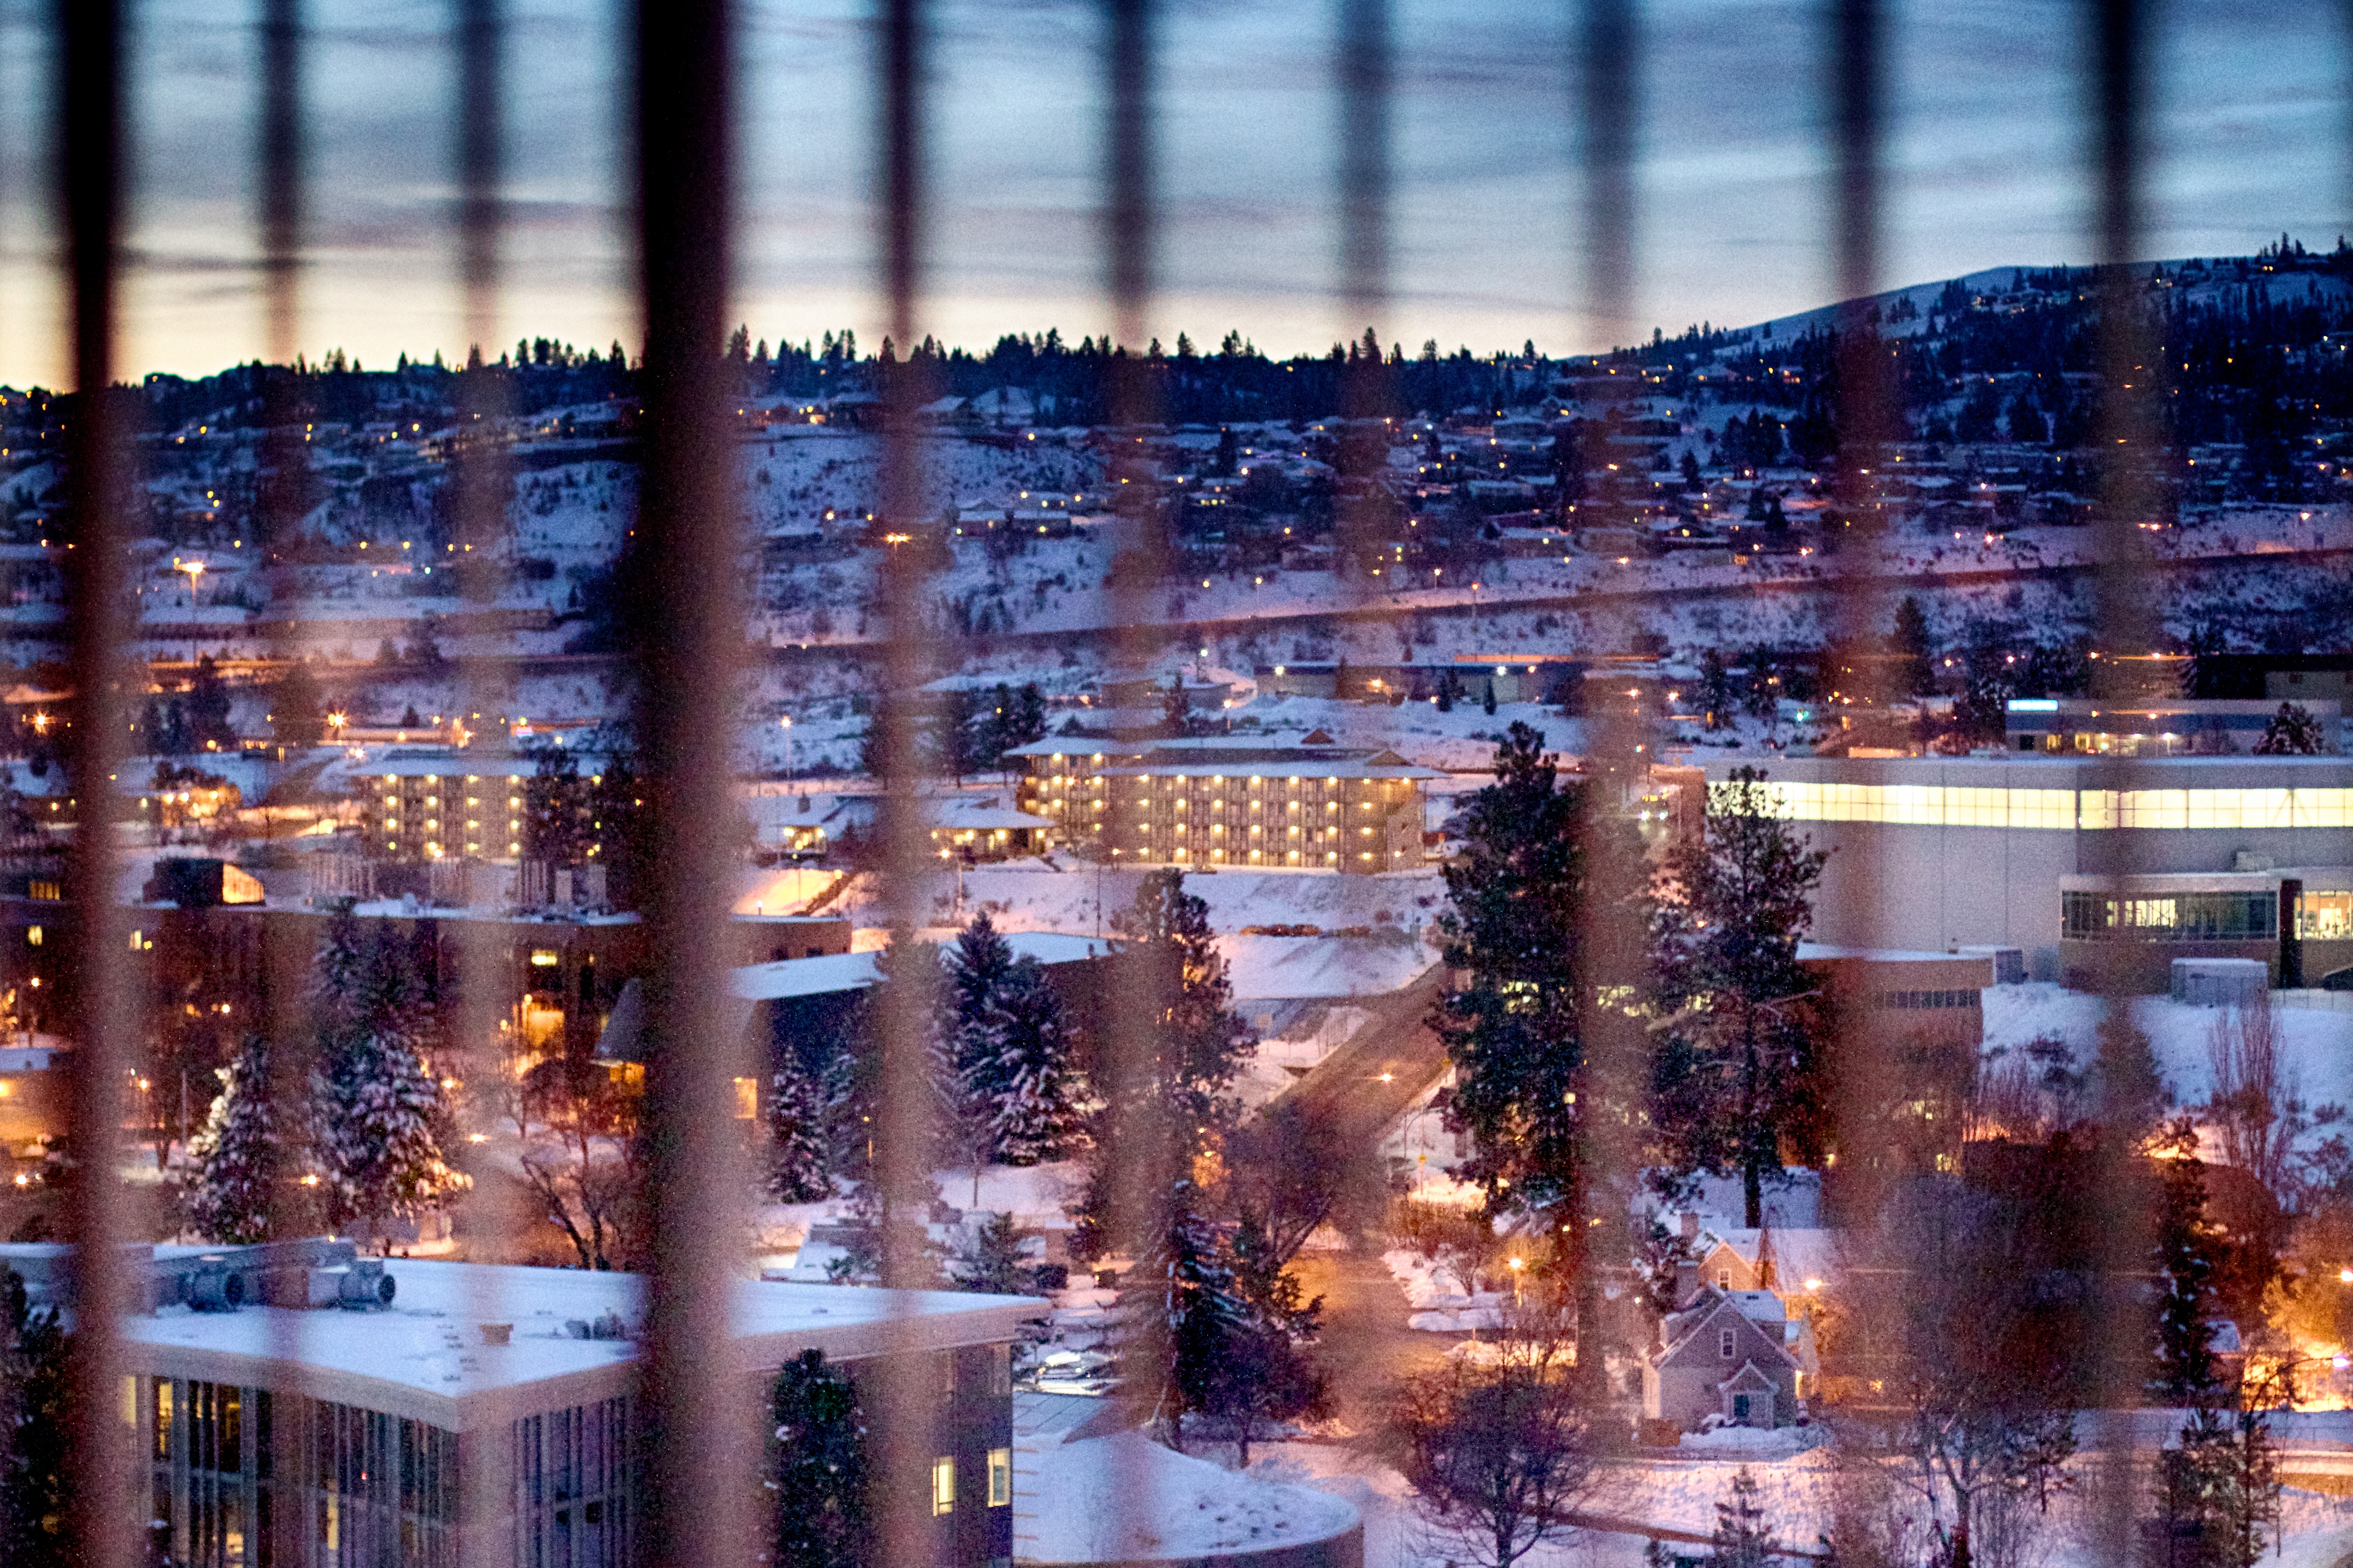
night, city, skyscraper, cityscape, downtown, evening, reflection, metropolis, urban area, human settlement